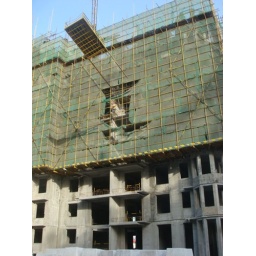
Building #5: Ceiling form work of Unit 1-14 on 10th floor in progress, wall form work of Unit 14-24 on 10th floor in progress, ceiling form work of Unit 25-40 on 9th floor in progress